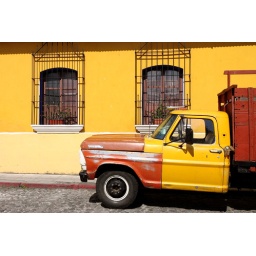
Often the brightly coloured buildings would be mirrored by the cars